2000s in music

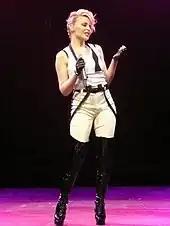
Kylie Minogue is considered the biggest Australian pop act of the decade.

In the 2000s, straight-ahead jazz continued to appeal to a core group of listeners. Well-established jazz musicians, such as Dave Brubeck, Wynton Marsalis, Sonny Rollins, Wayne Shorter or Kenny Barron continue to perform and record. In the 2000s, a number of young musicians emerged, including the pianist Jason Moran, vibraphonist Stefon Harris, trumpeter Roy Hargrove, and bassist Christian McBride.